Erotica (album)

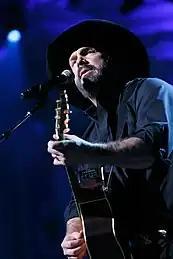
"The Chase" by Garth Brooks ("picture") kept "Erotica" from the "Billboard" 200's first spot.

In the United States, "Erotica" debuted at number two on the "Billboard" 200 on November 7, 1992, with first week sales of 167,000 copies. "The Chase" by Garth Brooks kept it from the top spot; "Erotica" was Madonna's first studio album since her 1983 debut to not top the chart. The next week, the album dropped to the chart's fourth spot. In January 1993, it was certified double platinum by the Recording Industry Association of America (RIAA) for shipments of two million units. According to Nielsen SoundScan, "Erotica" has sold 1.91 million copies in the United States as of December 2016, along with 79,000 sold through BMG Music Clubs. In Canada, "Erotica" debuted on the seventh spot of the "RPM" Albums Chart on November 7, 1992; it peaked at number four on November 21, and was present for a total of 38 weeks on the chart, and was certified two times platinum by Music Canada (MC) for shipments of 200,000 copies. In Argentina, the album received four-times platinum from the Cámara Argentina de Productores de Fonogramas y Videograma (CAPIF) for shipments of 240,000 copies. Similarly in Mexico, "Erotica" achieved sales of 250,000 units according to "Billboard". The album received a gold certification from Pro-Música Brasil, denoting shipments of 100,000 units. Sales in Brazil stand at 180,000 copies, as of October 1993.